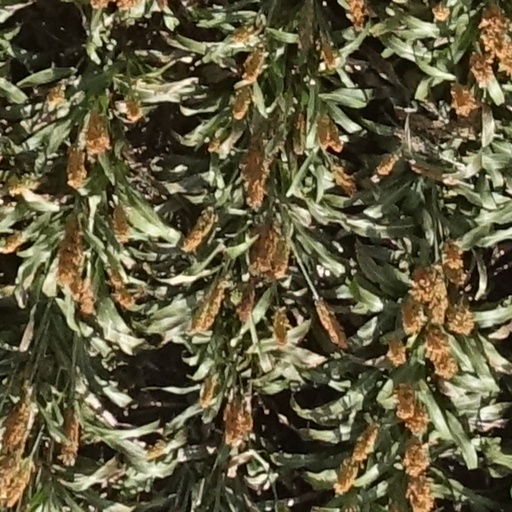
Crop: sorghum